Querétaro (city)

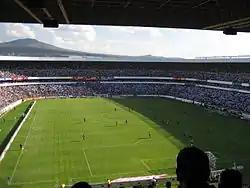
Interior of the Estadio Corregidora.

The Festival of Santiago de Querétaro is an annual arts and cultural event that takes place in the city for eight days during Holy Week. It is sponsored by the city of Querétaro along with CONACULTA and the Secretary of Tourism for the state of Querétaro. Each year the event has a theme, which was being "Arte in Todos los Sentidos" (Art in All Senses) in 2009. The events are held in various locations, such as the City Museum, the Guerrero Garden, the Zenea Garden and the Rosalio Solano Theatre as well as the various plazas around the city center. The festival is held during Holy Week holiday to attract Mexican and international visitors to the city. The event starts with an inaugural parade through the streets of the historic center, starting from Corregidora Street to Constituyentes, Angela Peralta, Juárez, Madera, and Guerrero streets. The parade ends at the site where public officials open the event.